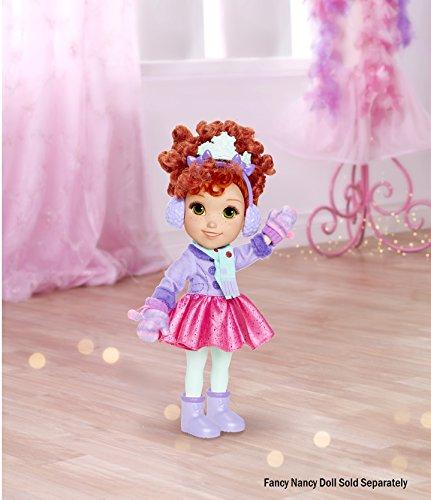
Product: Fancy Nancy Winter Wonderland Doll Accessories, Purple/Blue
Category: Toys & Games | Dolls & Accessories | Dolls
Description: Make Nancy fancy dolls sold separately.
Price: $13.99
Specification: ProductDimensions:6x2x6inches|ItemWeight:2.4ounces|ShippingWeight:3.04ounces(Viewshippingratesandpolicies)|ASIN:B079JC2FK5|Itemmodelnumber:B079JC2FK5|Manufacturerrecommendedage:3-7months